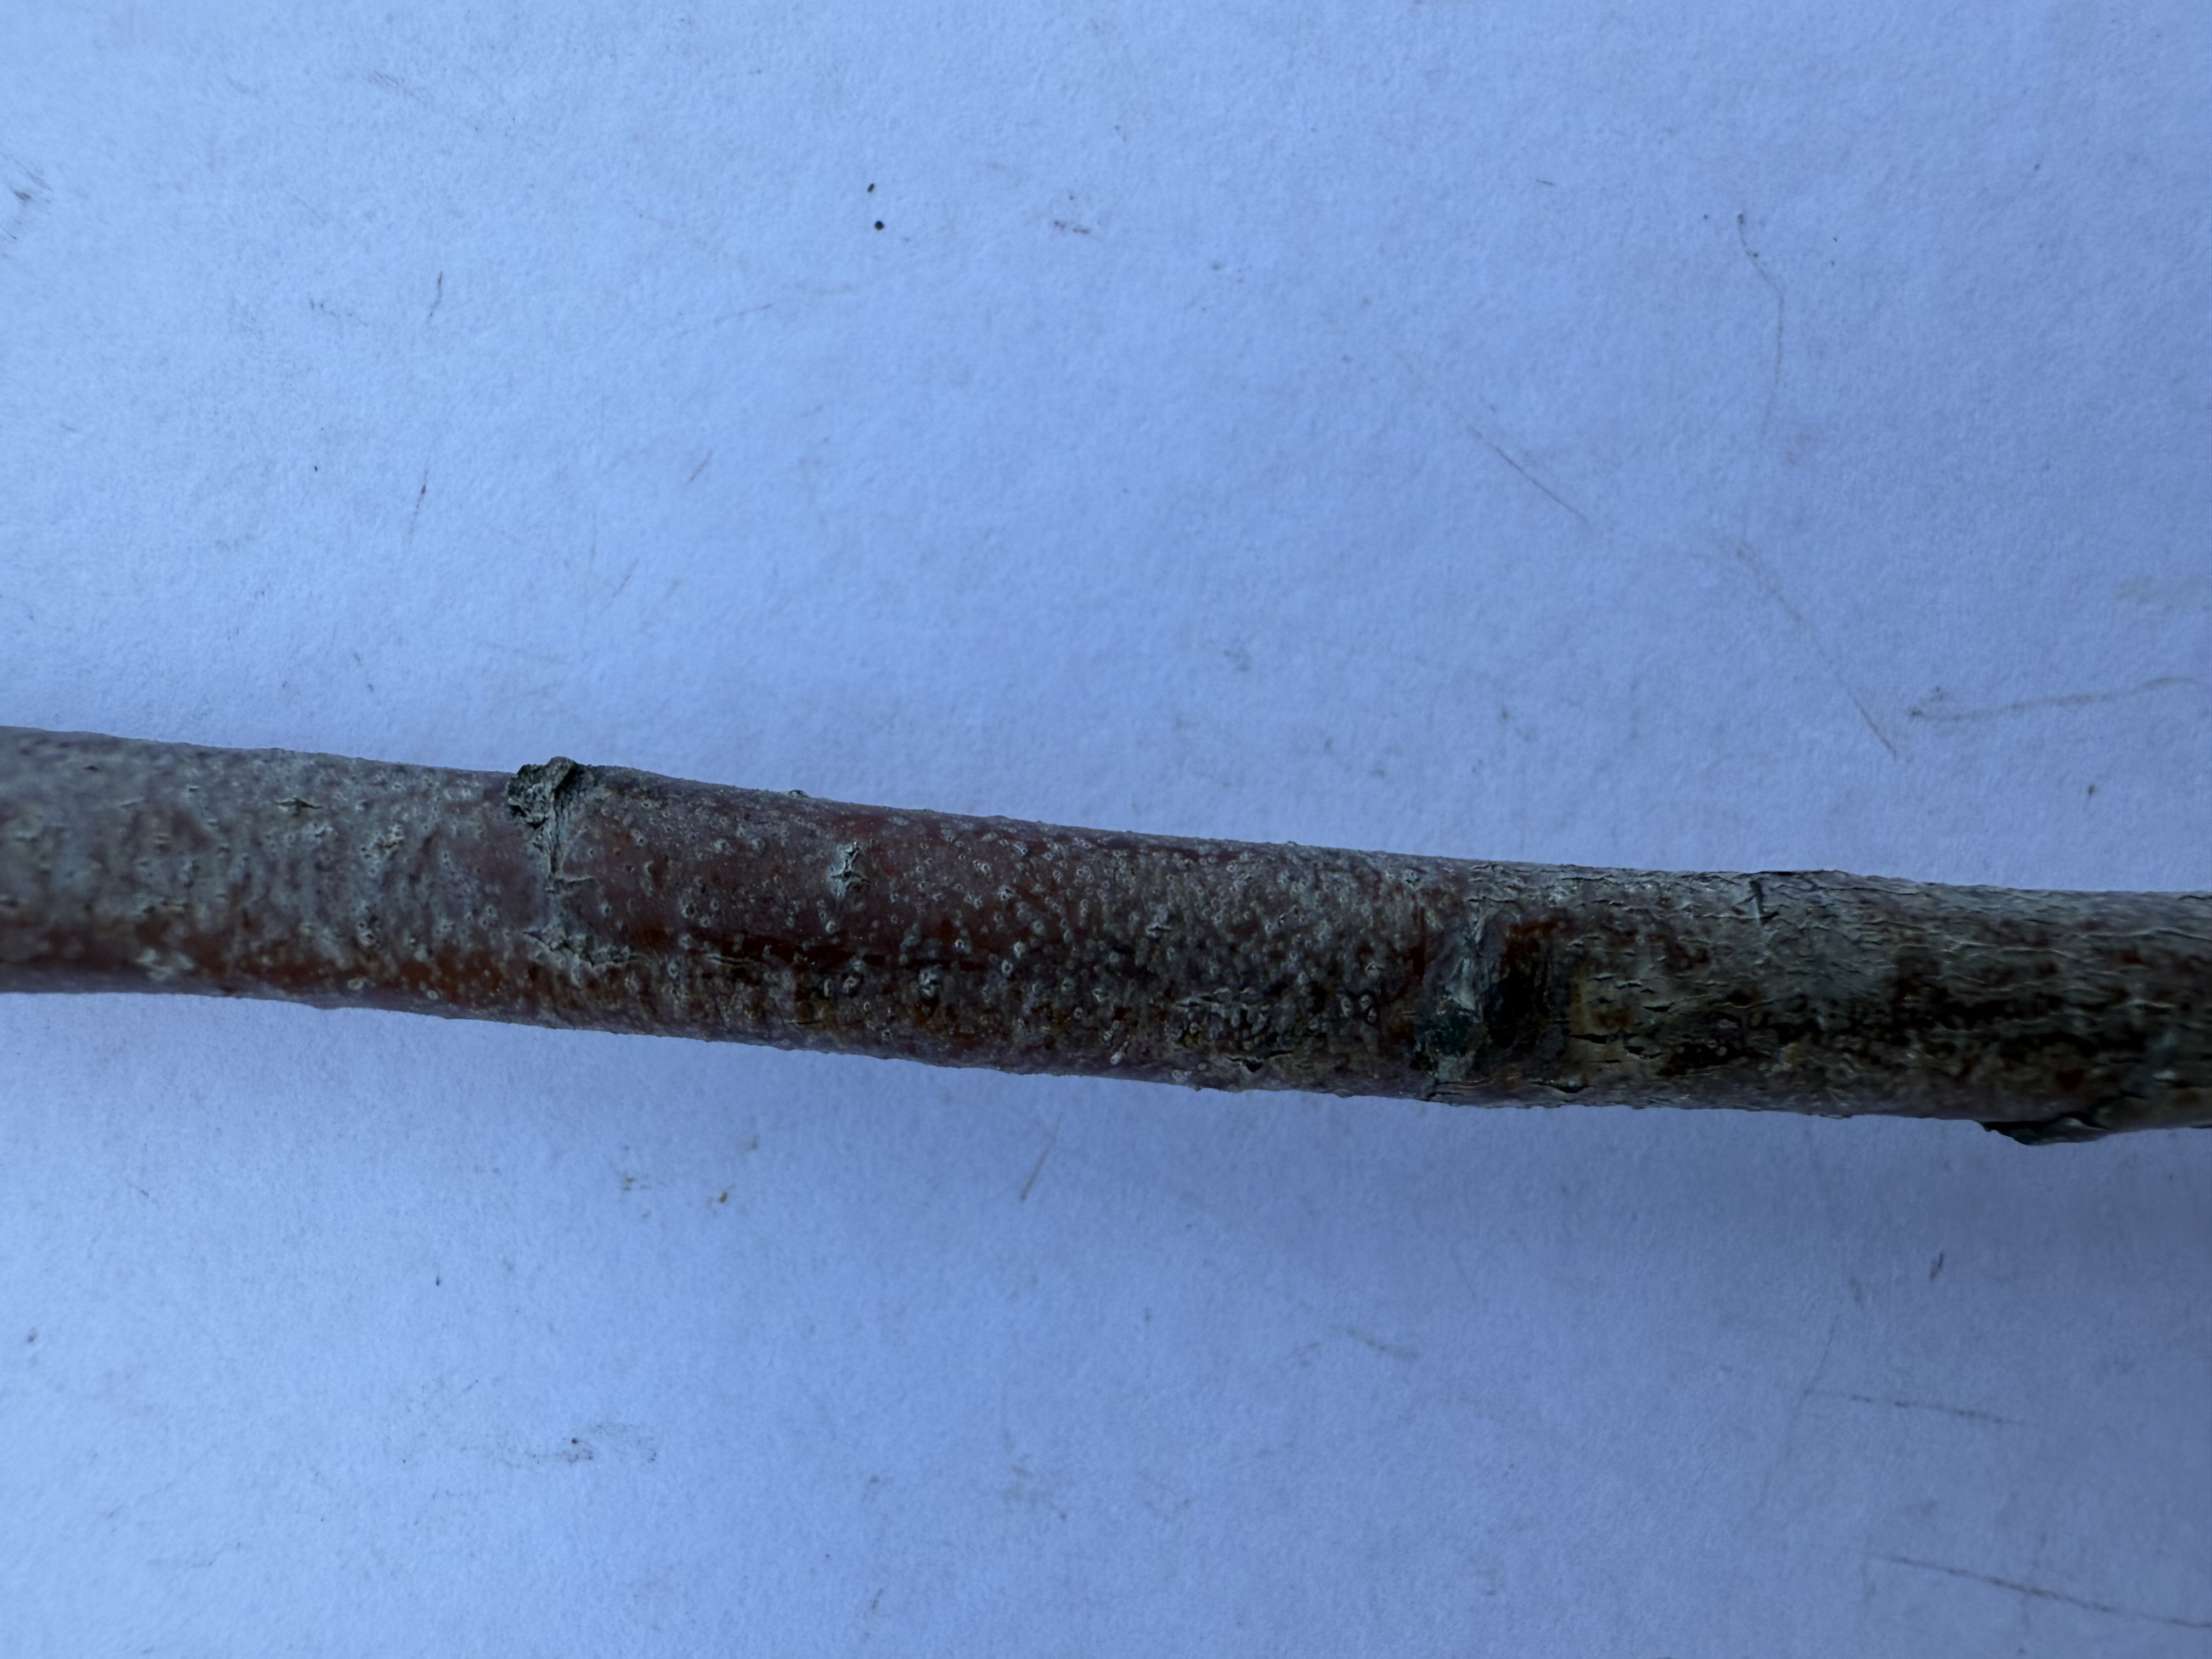
Variety: Duke Blueberry